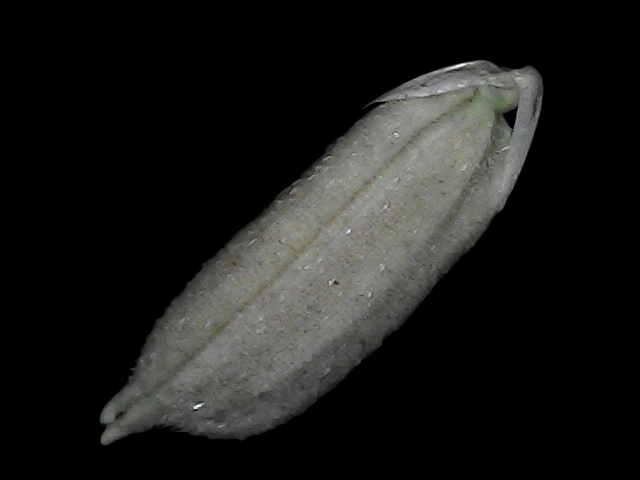
Rice variety: Bd79